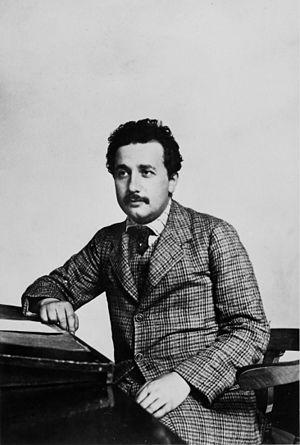
Albert Einstein né le 14 mars 1879 à Ulm, dans le Wurtemberg, et mort le 18 avril 1955 à Princeton, dans le New Jersey, est un physicien théoricien. Il fut successivement allemand, apatride, suisse et de double nationalité helvético-américaine. Il épousa Mileva Marić, puis sa cousine Elsa Einstein.